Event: Nepal Earthquake
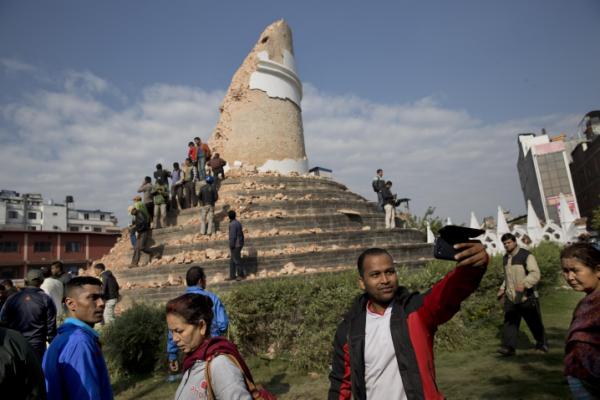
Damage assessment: damage